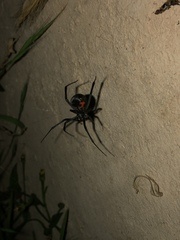
Species: Lactrodectus_hesperus